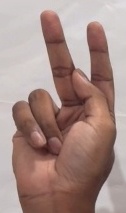
ASL sign: K